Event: Nepal Earthquake
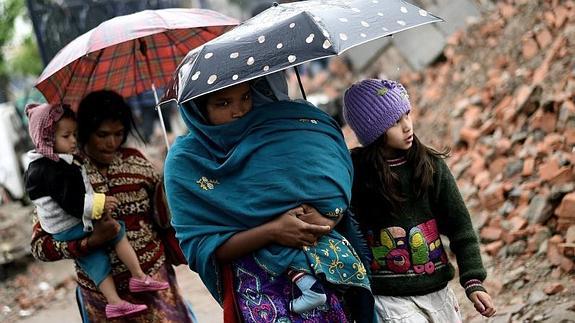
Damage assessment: damage